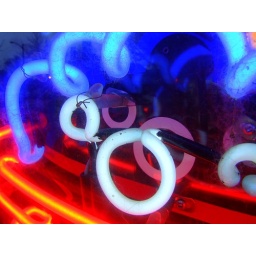
Taken beside the bike shop, dog grooming brininess.